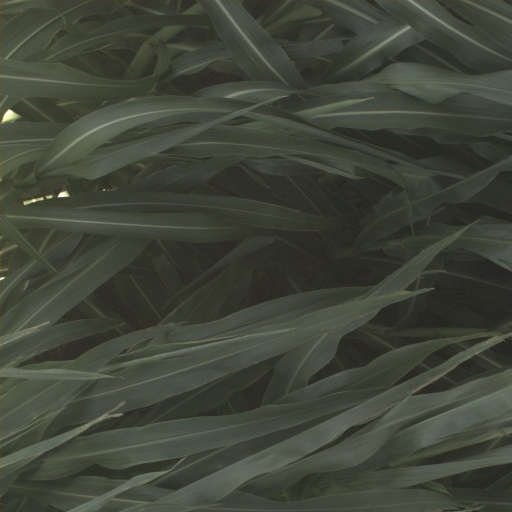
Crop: sorghum